Kid Milli

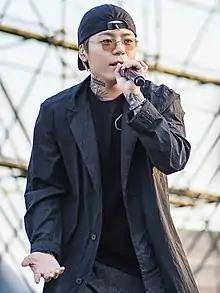
Kid Milli at The Cry Ground Festival, May 2022

Choi Won-jae (born October 26, 1993), better known by his stage name Kid Milli, is a South Korean rapper. He released his first extended play, "Maiden Voyage", on February 23, 2017, and gained further recognition after finishing as the second runner-up in "Show Me the Money Season 777".